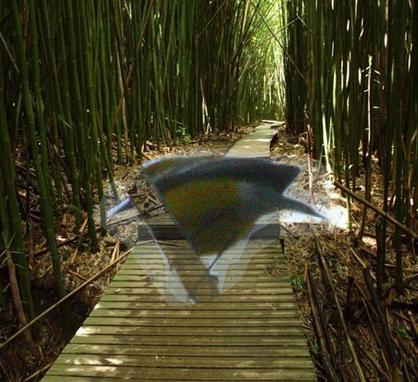
Bird species: Blue_winged_Warbler
Bird type: landbird
Background: land